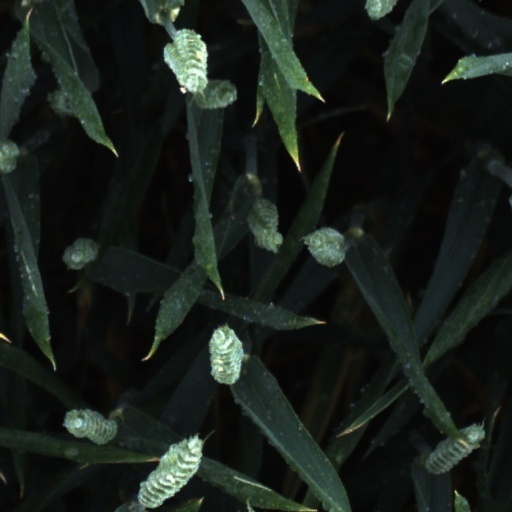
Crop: wheat